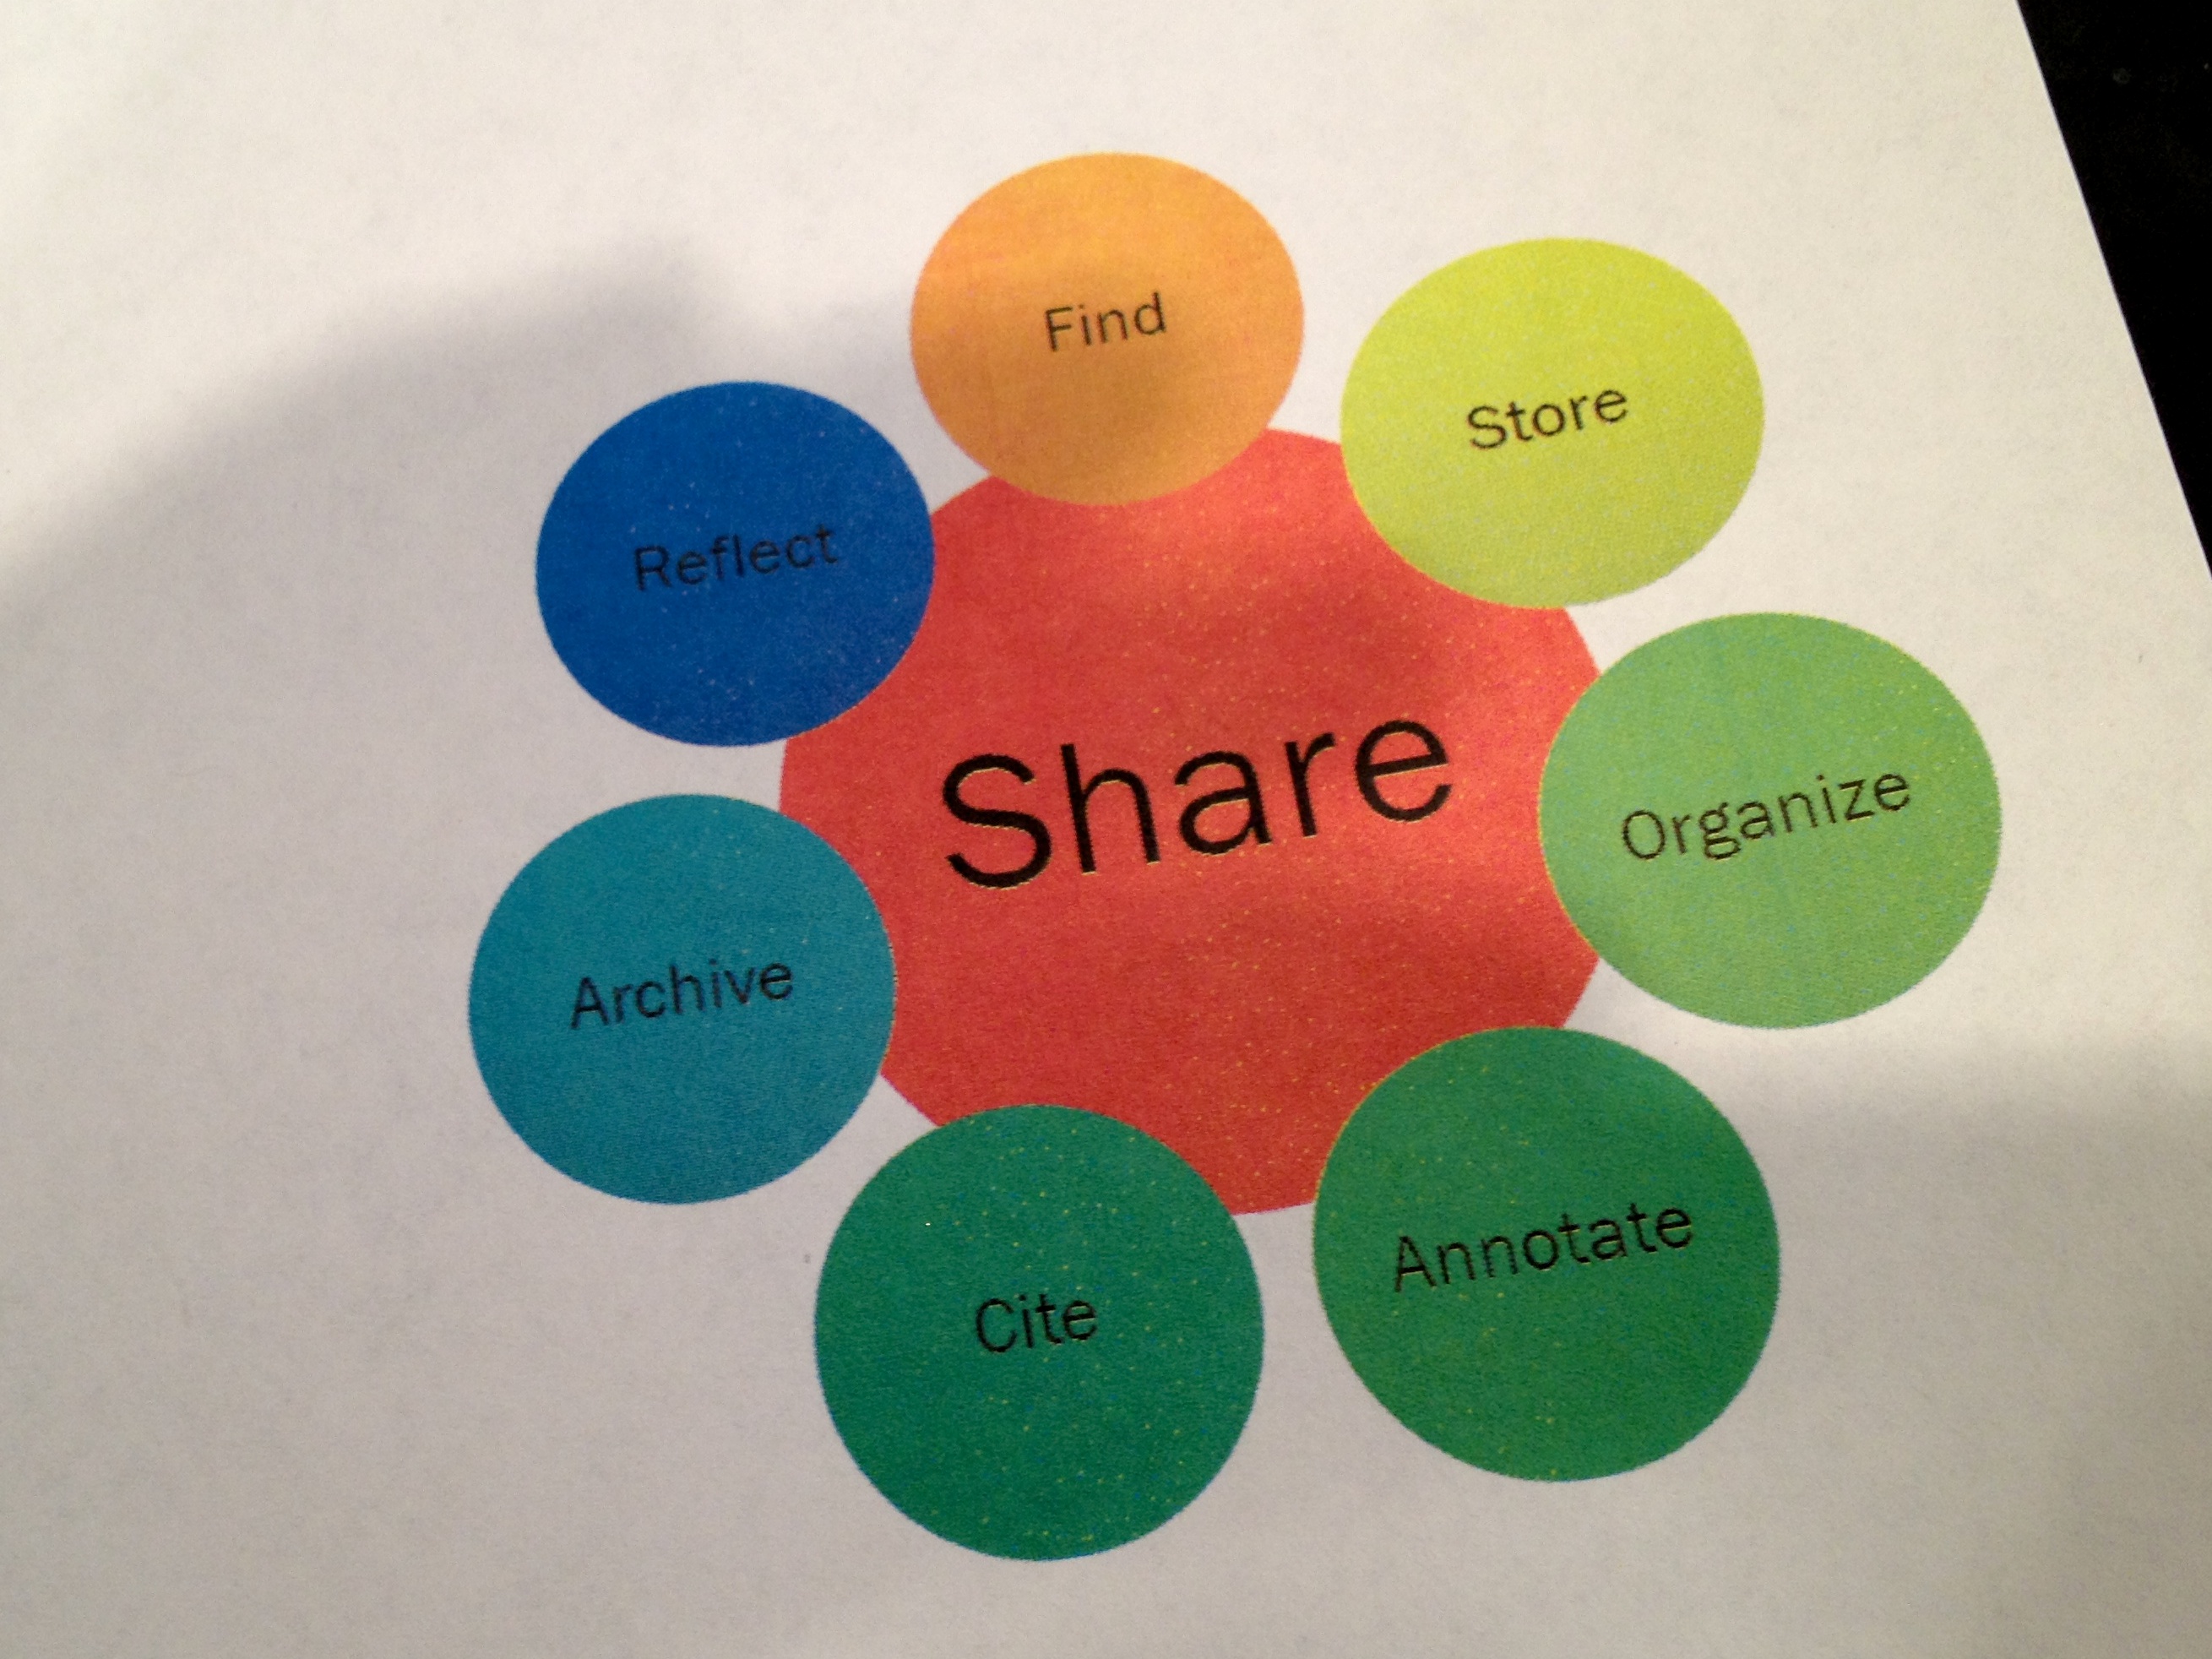
color, circle, brand, product, illustration, design, diagram, organ, tltsym12, graphic design